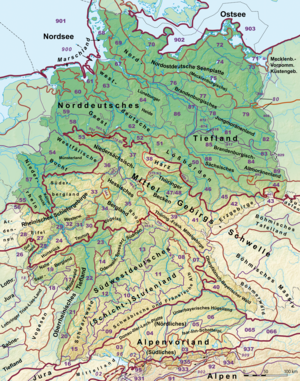
La plaine d'Allemagne du Nord est l'une des grandes régions d’Allemagne. Elle se situe entre les côtes de la mer du Nord et de la Baltique au nord, et les hautes terres centrales d’Allemagne au sud.